Eric Langill

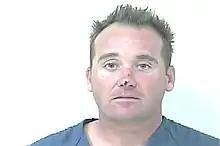
Langill's mugshot after his 2012 arrest

Langill has been a hockey fan since his youth. His favorite team is the Montreal Canadiens.